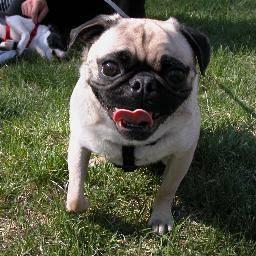
Breed: pug